Ryan Newman (racing driver)

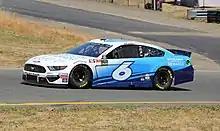
Newman's No. 6 car at Sonoma Raceway in 2019

Newman announced in January 2015 that he renewed his Richard Childress Racing contract and would drive the No. 31 again for the 2015 NASCAR Sprint Cup series season. Though Newman did not win a pole in 2014, he was listed as being among the drivers allowed in the Sprint Unlimited because NASCAR allowed all Chase drivers to participate in the race.